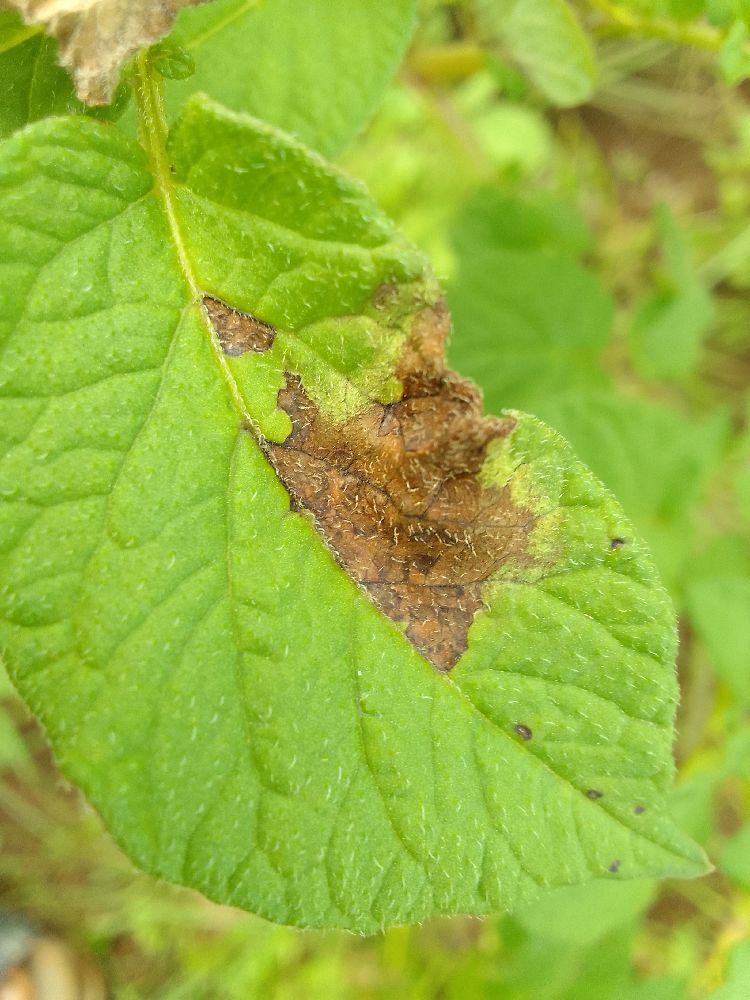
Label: Late blight